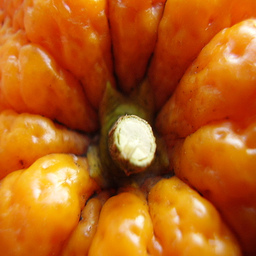
Label: Orange